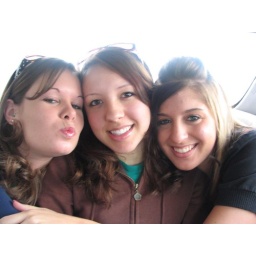
pretty girls squished in the back seat